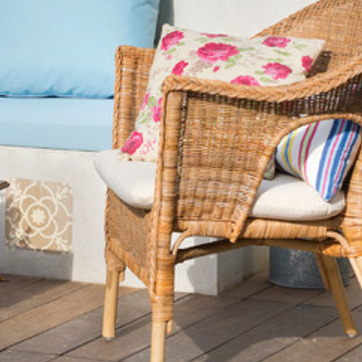
Material: other